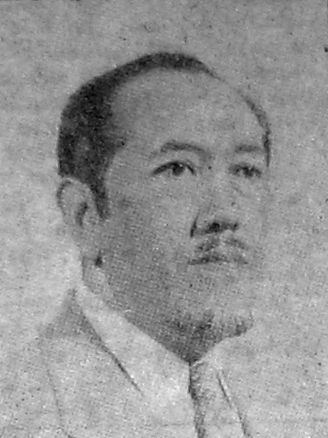
อาลี ซัซโตรอามีโจโย

ไฟล์:Ali Sastroamidjojo Suara Indonesia 2 Aug 1954 p1.jpg|thumbnail|ซัซโตรอามีโจโยเมื่อ 2 สิงหาคม พ.ศ. 2497
อาลี ซัซโตรอามีโจโย () เป็นนายกรัฐมนตรีอินโดนีเซียระหว่าง พ.ศ. 2496–2508 และ พ.ศ. 2499–2500 เป็นผู้มีบทบาทสำคัญในการเรียกร้องเอกราชและมีแนวคิดแยกศาสนาออกจากการเมืองและไม่ฝักใฝ่ฝ่ายใด
== ประวัติ ==
ซัซโตรอามีโจโยเป็นชาวชวา เกิดที่กราบัก (Grabag) เมื่อ 21 พฤษภาคม พ.ศ. 2446 ในวัยเยาว์ของเขาเป็นช่วงที่หมู่เกาะอินเดียตะวันออกของเนเธอร์แลนด์กำลังมีความตื่นตัวทางการเมืองเพื่อเรียกร้องเอกราช ซัซโตรอามีโจโยนั้นเข้ามามีส่วนร่วมในทางการเมืองครั้งแรกเมื่อเป็นนักศึกษากฎหมายในเดอะเฮกโดยเข้าเป็นสมาชิกสมาคมนักศึกษาอินโดนีเซียในเนเธอร์แลนด์ ที่มีโมฮัมมัด ฮัตตาเป็นประธาน สมาคมนี้ต้องการให้อินโดนีเซียได้รับเอกราชโดยแท้จริงและรณรงค์ไม่ให้ชาวอินโดนีเซียในทุกระดับให้ความร่วมมือกับรัฐบาลเนเธอร์แลนด์ในอินโดนีเซีย โดยออกหนังสือพิมพ์ "อินโดเนซียาเมอร์เดกา" เพื่อเผยแพร่ความคิดนี้
ใน พ.ศ. 2470 สมาคมอินโดนีเซียได้ติดต่อกับผู้นำพรรคคอมมิวนิสต์อินโดจีนที่ถูกเนรเทศ ทำให้ซัซโตรอามีโจโยกับเพื่อนนักศึกษาอีกสามคนถูกจับกุมและถูกคุมขังอยู่ 6 เดือน จนในที่สุดศาลพิพากษาว่าไม่มีความผิดจึงให้ปล่อยตัวเป็นอิสระ หลังจากที่พ้นจากที่คุมขัง ซัซโตรอามีโจโยไปเข้าร่วมกับพรรคชาตินิยมอินโดนีเซียของซูการ์โนที่กำลังเป็นที่นิยม ต่อมา เมื่อซูการ์โนถูกจับขังคุกใน พ.ศ. 2472 ในข้อหาเป็นภัยต่อรัฐบาล และพรรคชาตินิยมถูกยุบเมื่อ พ.ศ. 2474 ซัซโตรอามีโจโยและสมาชิกเดิมในพรรคไปตั้งพรรคการเมืองใหม่คือพรรคอินโดนีเซีย แต่พรรคนี้ไม่ได้รับความนิยมเท่าเดิม ในที่สุดจึงสลายตัวไปใน พ.ศ. 2479 ซัซโตรอามีโจโยจึงเข้าร่วมในขบวนการประชาชนอินโดนีเซีย ซึ่งเป็นพรรคฝ่ายซ้าย แต่ยินดีร่วมมือกับรัฐบาลอาณานิคมในการต่อต้านลัทธิฟาสซิสต์
หลังจากเยอรมนีโจมตีเนเธอร์แลนด์ใน พ.ศ. 2483 รัฐบาลเนเธอร์แลนด์ในอินโดนีเซียประกาศกฎอัยการศึกและห้ามเคลื่อนไหวทางการเมือง อำนาจของเนเธอร์แลนด์สิ้นสุดใน พ.ศ. 2485 เมื่อญี่ปุ่นเข้ายึดครองและพยายามกลับมาฟื้นฟูอำนาจอีกเมื่อสงครามโลกสิ้นสุด ซัซโตรอามีโจโยมีบทบาทในการก่อตั้งสาธารณรัฐอินโดนีเซียใน พ.ศ. 2488 และรวมอยู่ในคณะรัฐมนตรี เมื่อฝ่ายสาธารณรัฐพ่ายแพ้ ซัซโตรอามีโจโยถูกจับคุมขังพร้อมด้วยผู้นำรัฐบาลคนอื่น ต่อมา พวกเขาถูกปล่อยตัวหลังจากที่สหรัฐเข้ามากดดันให้เนเธอร์แลนด์จัดตั้งสาธารณรัฐในอินโดนีเซีย ซัซโตรอามีโจโยได้เป็นตัวแทนรัฐบาลไปเจรจาเรื่องเอกราชกับเนเธอร์แลนด์
หลังจากที่อินโดนีเซียได้รับเอกราชใน พ.ศ. 2492 ซัซโตรอามีโจโยได้เข้าร่วมกับพรรคชาตินิยมที่ฟื้นฟูขึ้นมาใหม่และไปเป็นเอกอัครราชทูตประจำกรุงวอชิงตัน ดี.ซี. และได้เป็นนายกรัฐมนตรีใน พ.ศ. 2496 รัฐบาลของเขานั้นเน้นที่การต่างประเทศที่ต้องการให้อินโดนีเซียเป็นผู้นำในกลุ่มประเทศเอเชีย-แอฟริกา และได้จัดให้มีการประชุมบันดุงในเดือนเมษายน พ.ศ. 2498 แต่ก็ถูกโจมตีในด้านการจัดเก็บภาษีไม่เป็นธรรม เน้นบทบาทของชาวชวามากกว่าเกาะอื่น ๆ
หลังการประชุมบันดุงเสร็จสิ้นลง มีการเลือกตั้งใหม่ แต่ไม่มีพรรคใดได้เสียงข้างมาก จึงจัดตั้งรัฐบาลผสมใน พ.ศ. 2499 โดยซัซโตรอามีโจโยเป็นนายกรัฐมนตรีต่อมา ซึ่งผลงานในสมัยนี้คือการปฏิเสธการชำระหนี้แก่เนเธอร์แลนด์โดยให้ถือเป็นค่าความสูญเสียของอินโดนีเซียในสงครามกู้เอกราช แต่ปัญหาเศรษฐกิจไม่ได้รับการแก้ไข ชาวเกาะอื่น ๆ ไม่พอใจรัฐบาลโดยเฉพาะเกาะสุมาตรา จนในเดือนธันวาคม พ.ศ. 2499 ทหารในสุมาตราก่อกบฏโดยประกาศจัดตั้งรัฐบาลปฏิวัติแห่งสาธารณรัฐอินโดนีเซียแต่ถูกปราบได้ ต่อมา ทหารในอินโดนีเซียตะวันออกก่อกบฏอีก กองทัพจึงกดดันให้ซัซโตรอามีโจโยลาออก และสนับสนุนให้ซูการ์โนประกาศกฏอัยการศึก ทำให้เป็นจุดเริ่มต้นของประชาธิปไตยแบบชี้นำ
หลังจากพ้นจากตำแหน่ง ช่วง พ.ศ. 2500–2503 ซัซโตรอามีโจโยไปเป็นเอกอัครราชทูตประจำกรุงวอชิงตัน ดี.ซี. และได้เป็นประธานพรรคระหว่าง พ.ศ. 2503–2509 แต่อำนาจที่แท้จริงเป็นของซูการ์โน และซัซโตรอามีโจโยก็สนับสนุนซูการ์โนอย่างใกล้ชิด จนนายพลซูฮาร์โตปฏิวัติ ซัซโตรอามีโจโยจึงถูกกดดันให้ลาออกจากประธานพรรค เขาถึงแก่กรรมเมื่อ 13 มีนาคม พ.ศ. 2518 ที่จาการ์ตา ขณะอายุ 72 ปี
== อ้างอิง ==
* สุกัญญา บำรุงสุข. "อาลี ซัสโตรอามิโจโย." ใน "สารานุกรมประวัติศาสตร์สากลสมัยใหม่: เอเชีย เล่ม 1 อักษร A-B ฉบับราชบัณฑิตยสถาน." กรุงเทพฯ : ราชบัณฑิตยสถาน, 2539, หน้า 95–99.
หมวดหมู่:นายกรัฐมนตรีอินโดนีเซีย
หมวดหมู่:นักการเมืองชาวอินโดนีเซีย
หมวดหมู่:บุคคลจากจังหวัดชวากลาง
หมวดหมู่:ชาวชวา
หมวดหมู่:วีรบุรุษแห่งชาติอินโดนีเซีย